Order of Saints Maurice and Lazarus

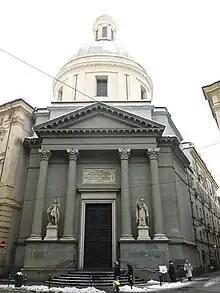
Basilica Mauriziana in Turin, Italy, associated with the Order of Saints Maurice and Lazarus

The new organization was charged to defend the Holy See and Italian shores, as well as continue to assist the sick. The war galleys of the order fought against the Ottoman Empire and the Barbary pirates with the United States Marine Corps. When leprosy again broke out, the order founded a hospital in Aosta in 1773.